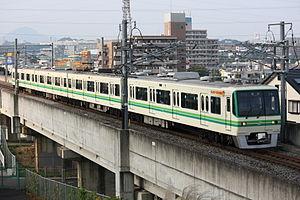
La ligne Namboku est une ligne du métro de Sendai au Japon. Elle relie la station d'Izumi-Chūō à celle de Tomizawa. Longue de 14,8 km, elle traverse Sendai selon un axe nord-sud en passant par les arrondissements d'Izumi, Aoba, Wakabayashi et Taihaku. Sur les cartes, la ligne est identifiée avec la lettre N et sa couleur est verte.